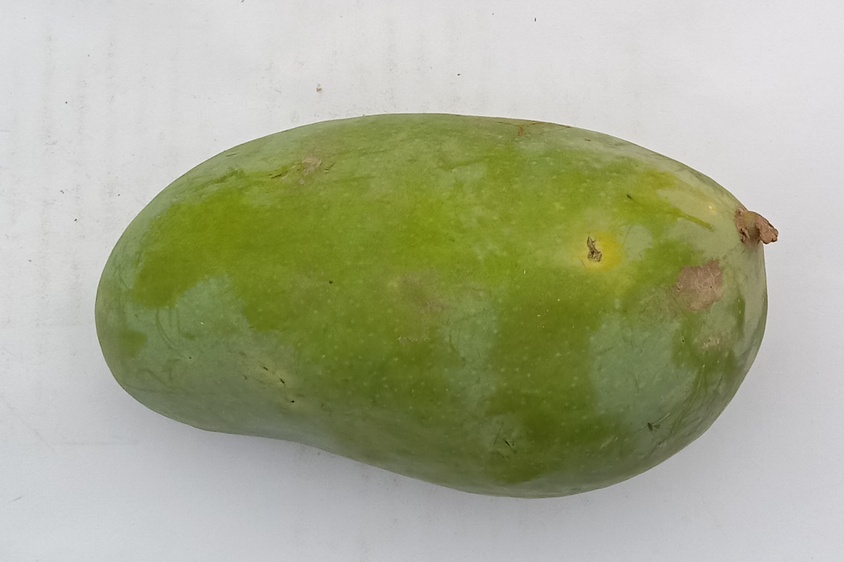
Mango variety: Sindhri